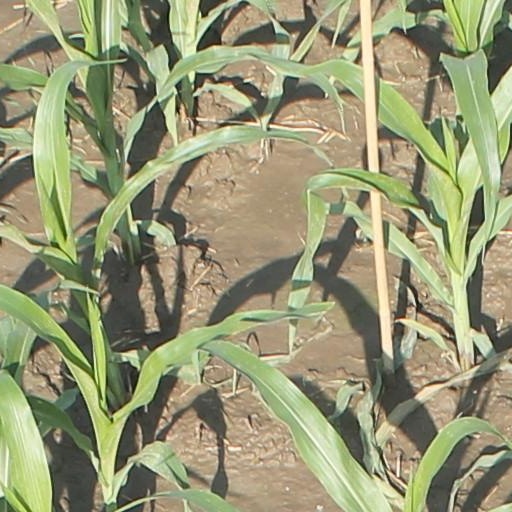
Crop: maize; corn